Mikhail Gashchenkov

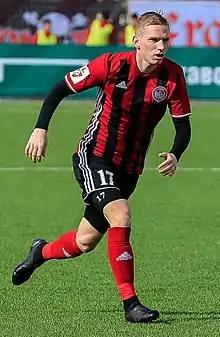
Gashchenkov with Amkar Perm in 2018

Mikhail Andreyevich Gashchenkov (born 19 June 1992) is a Russian football central midfielder who plays for FC KDV Tomsk.